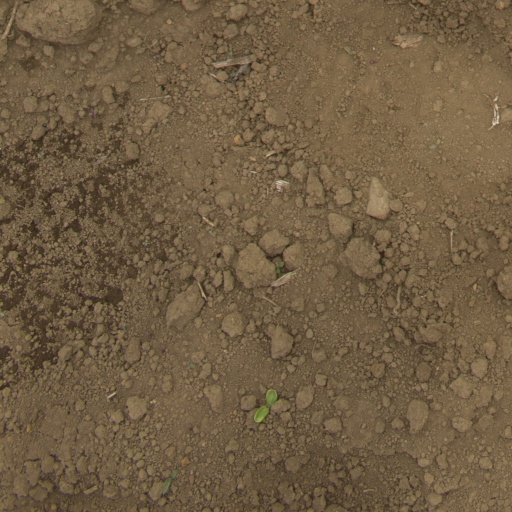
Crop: Jerusalem artichoke